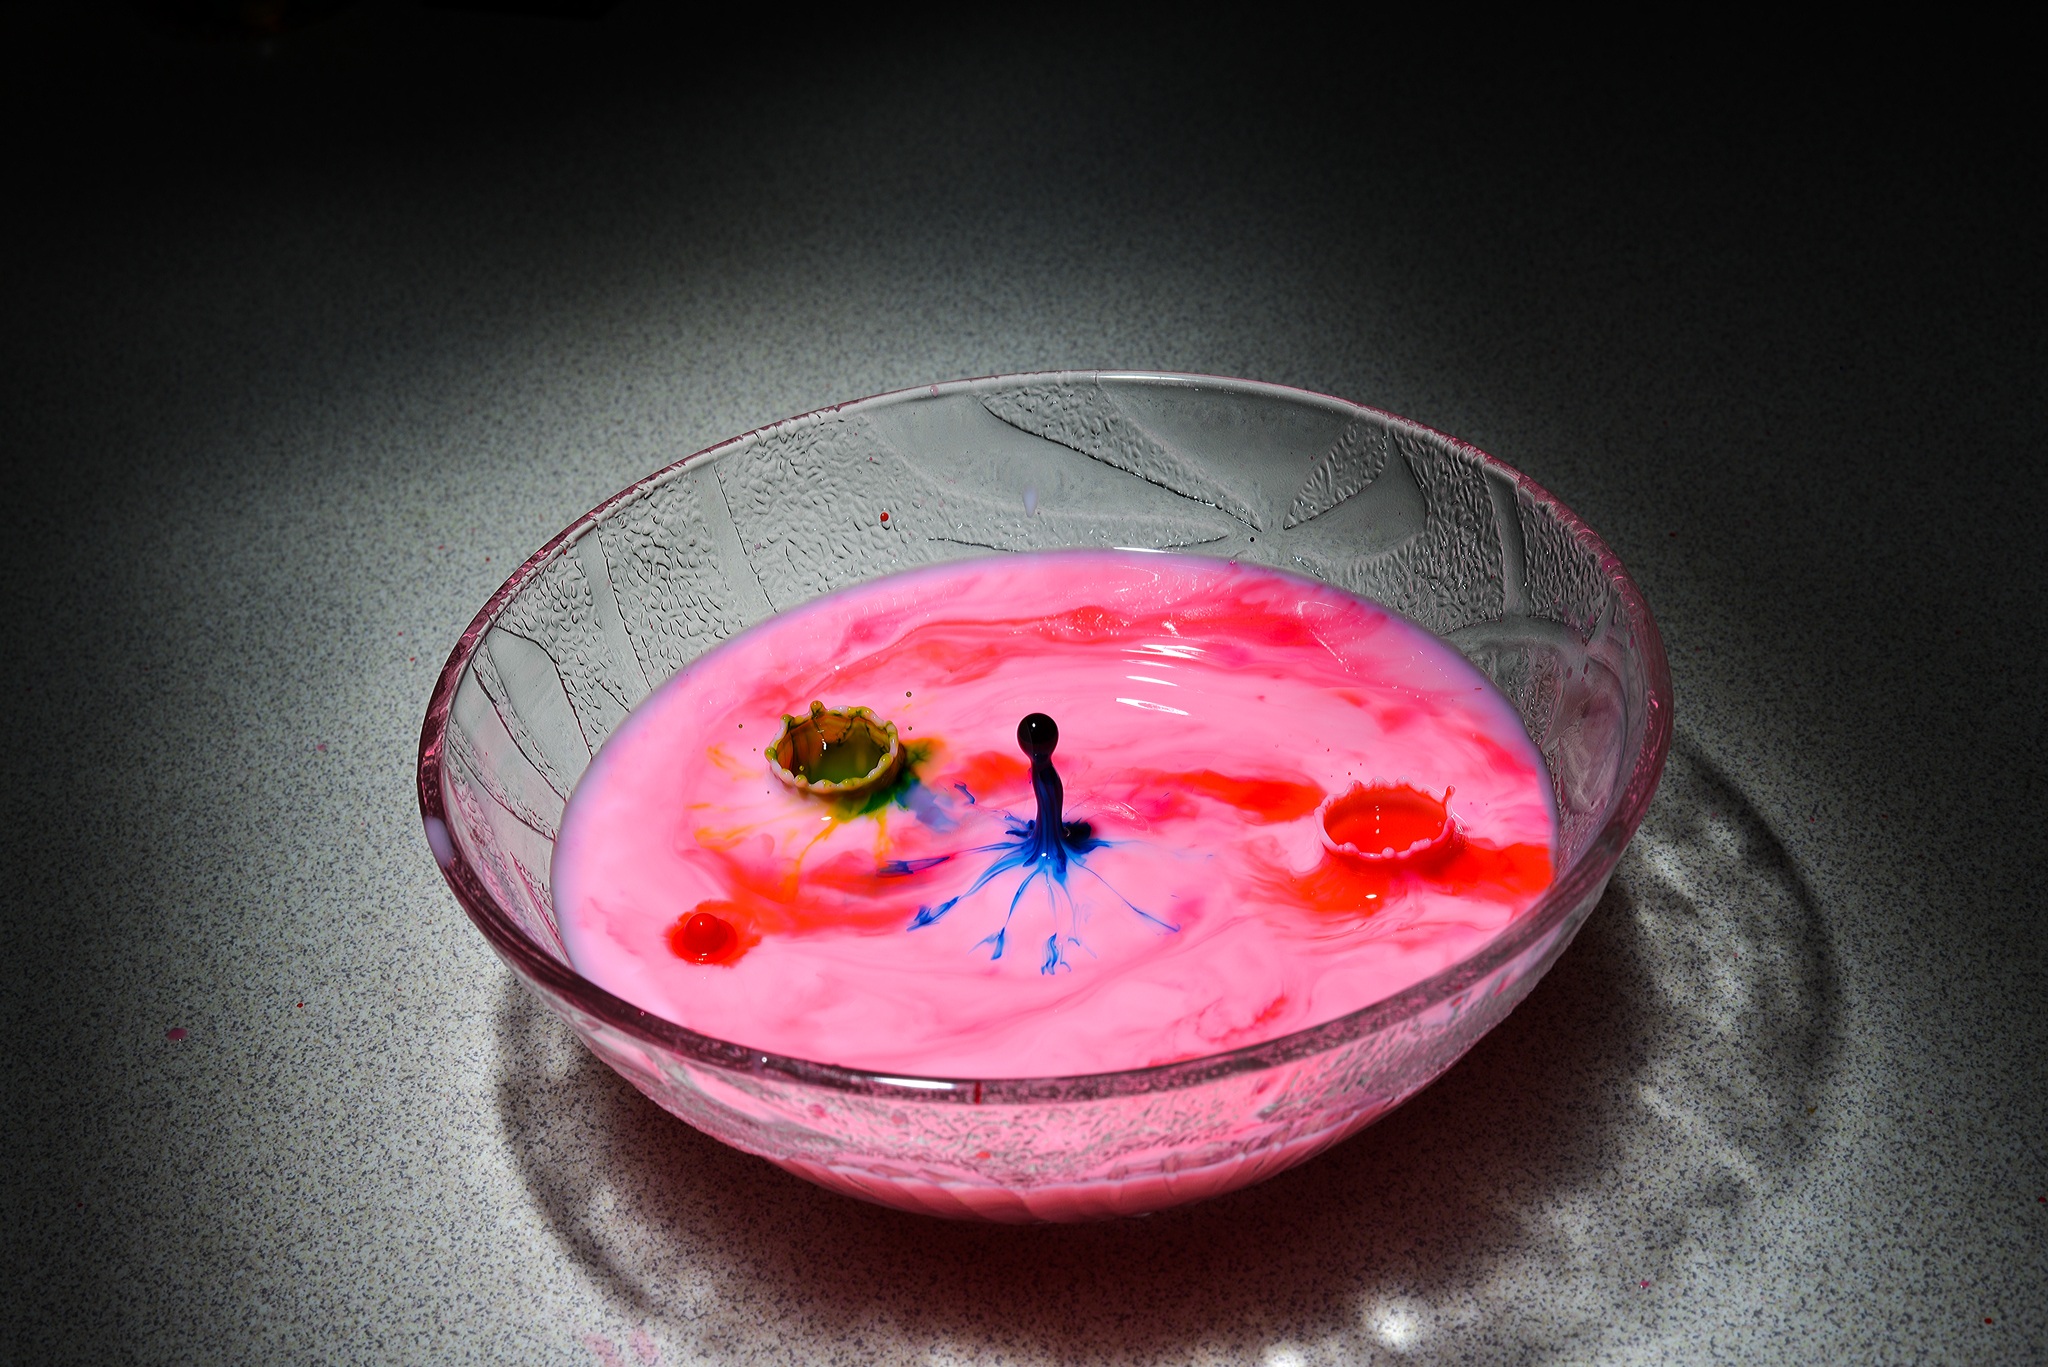
liquid, flower, petal, glass, bowl, red, produce, color, drink, pink, lighting, drops, shape, macro photography